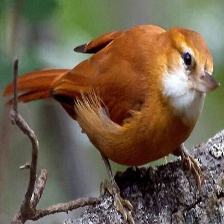
Species: GREAT XENOPS
Scientific name: MEGAXENOPS PARNAGUAE